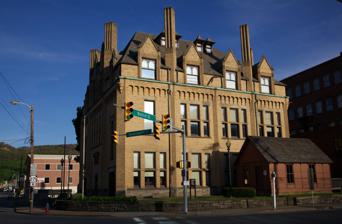
Building: Johnstown Flood Museum
Country: United States of America
Year built: 1891
Historic building in Johnstown, Pennsylvania Johnstown Flood Museum Location within Pennsylvania Show map of Pennsylvania Johnstown Flood Museum (the United States) Show map of the United States Established 1973 Location 304 Washington St., Johnstown, Pennsylvania Coordinates 40°19′40″N 78°55′15″W / 40.3278°N 78.9208°W / 40.3278; -78.9208 Type Artifacts and Local History President Richard Burkert Website https://www.jaha.org/attractions/johnstown-flood-museum/ Cambria Public Library Building U.S. National Register of Historic Places Area less than one acre Built 1890 Architectural style French Gothic revival NRHP reference No. 72001100 Added to NRHP June 19, 1972 The Johnstown Flood Museum is a history museum located in Johnstown, Pennsylvania , dedicated to the Johnstown Flood of 1889. The museum is housed in the former Cambria Public Library , which is part of the Downtown Johnstown Historic District . The Johnstown Flood Museum chronicles the events of the flood through exhibits and media. The museum shows the documentary, The Johnstown Flood in the Robert S. Waters Theater. Exhibits include the relief map that uses lights and sounds to display the path of the flood. Surrounding the map are artifacts from the flood. The museum also features a restored "Oklahoma house", a temporary structure used to house flood survivors. Building history The Cambria Public Library building is a historic Carnegie library . It was built in 1890–1891, with funds provided by the philanthropist Andrew Carnegie .  It is one of 3,000 such libraries constructed between 1885 and 1919. Carnegie provided all funds toward the construction and maintenance of the library through 1930.  It is a three-story brick building with a tile roof encased in dormers in the French Gothic revival style.  It was damaged in the Johnstown flood of 1936 and ceased to function as a library in 1971. It was added to the National Register of Historic Places in 1972. References